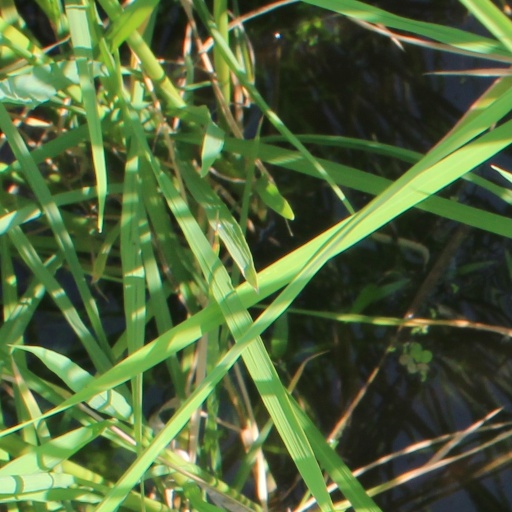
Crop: rice